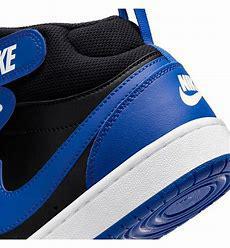
Brand: Nike
Model: Court Borough 2